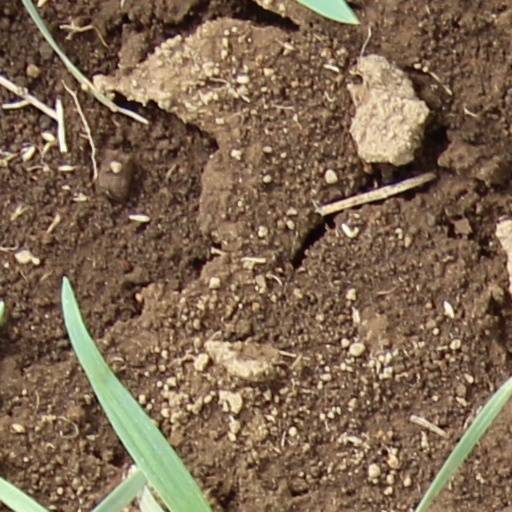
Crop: wheat